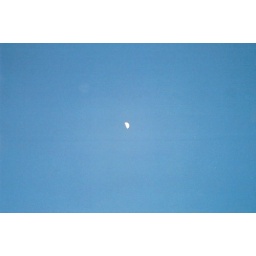
The moon in a clear blue sky at around 7:30 p.m.